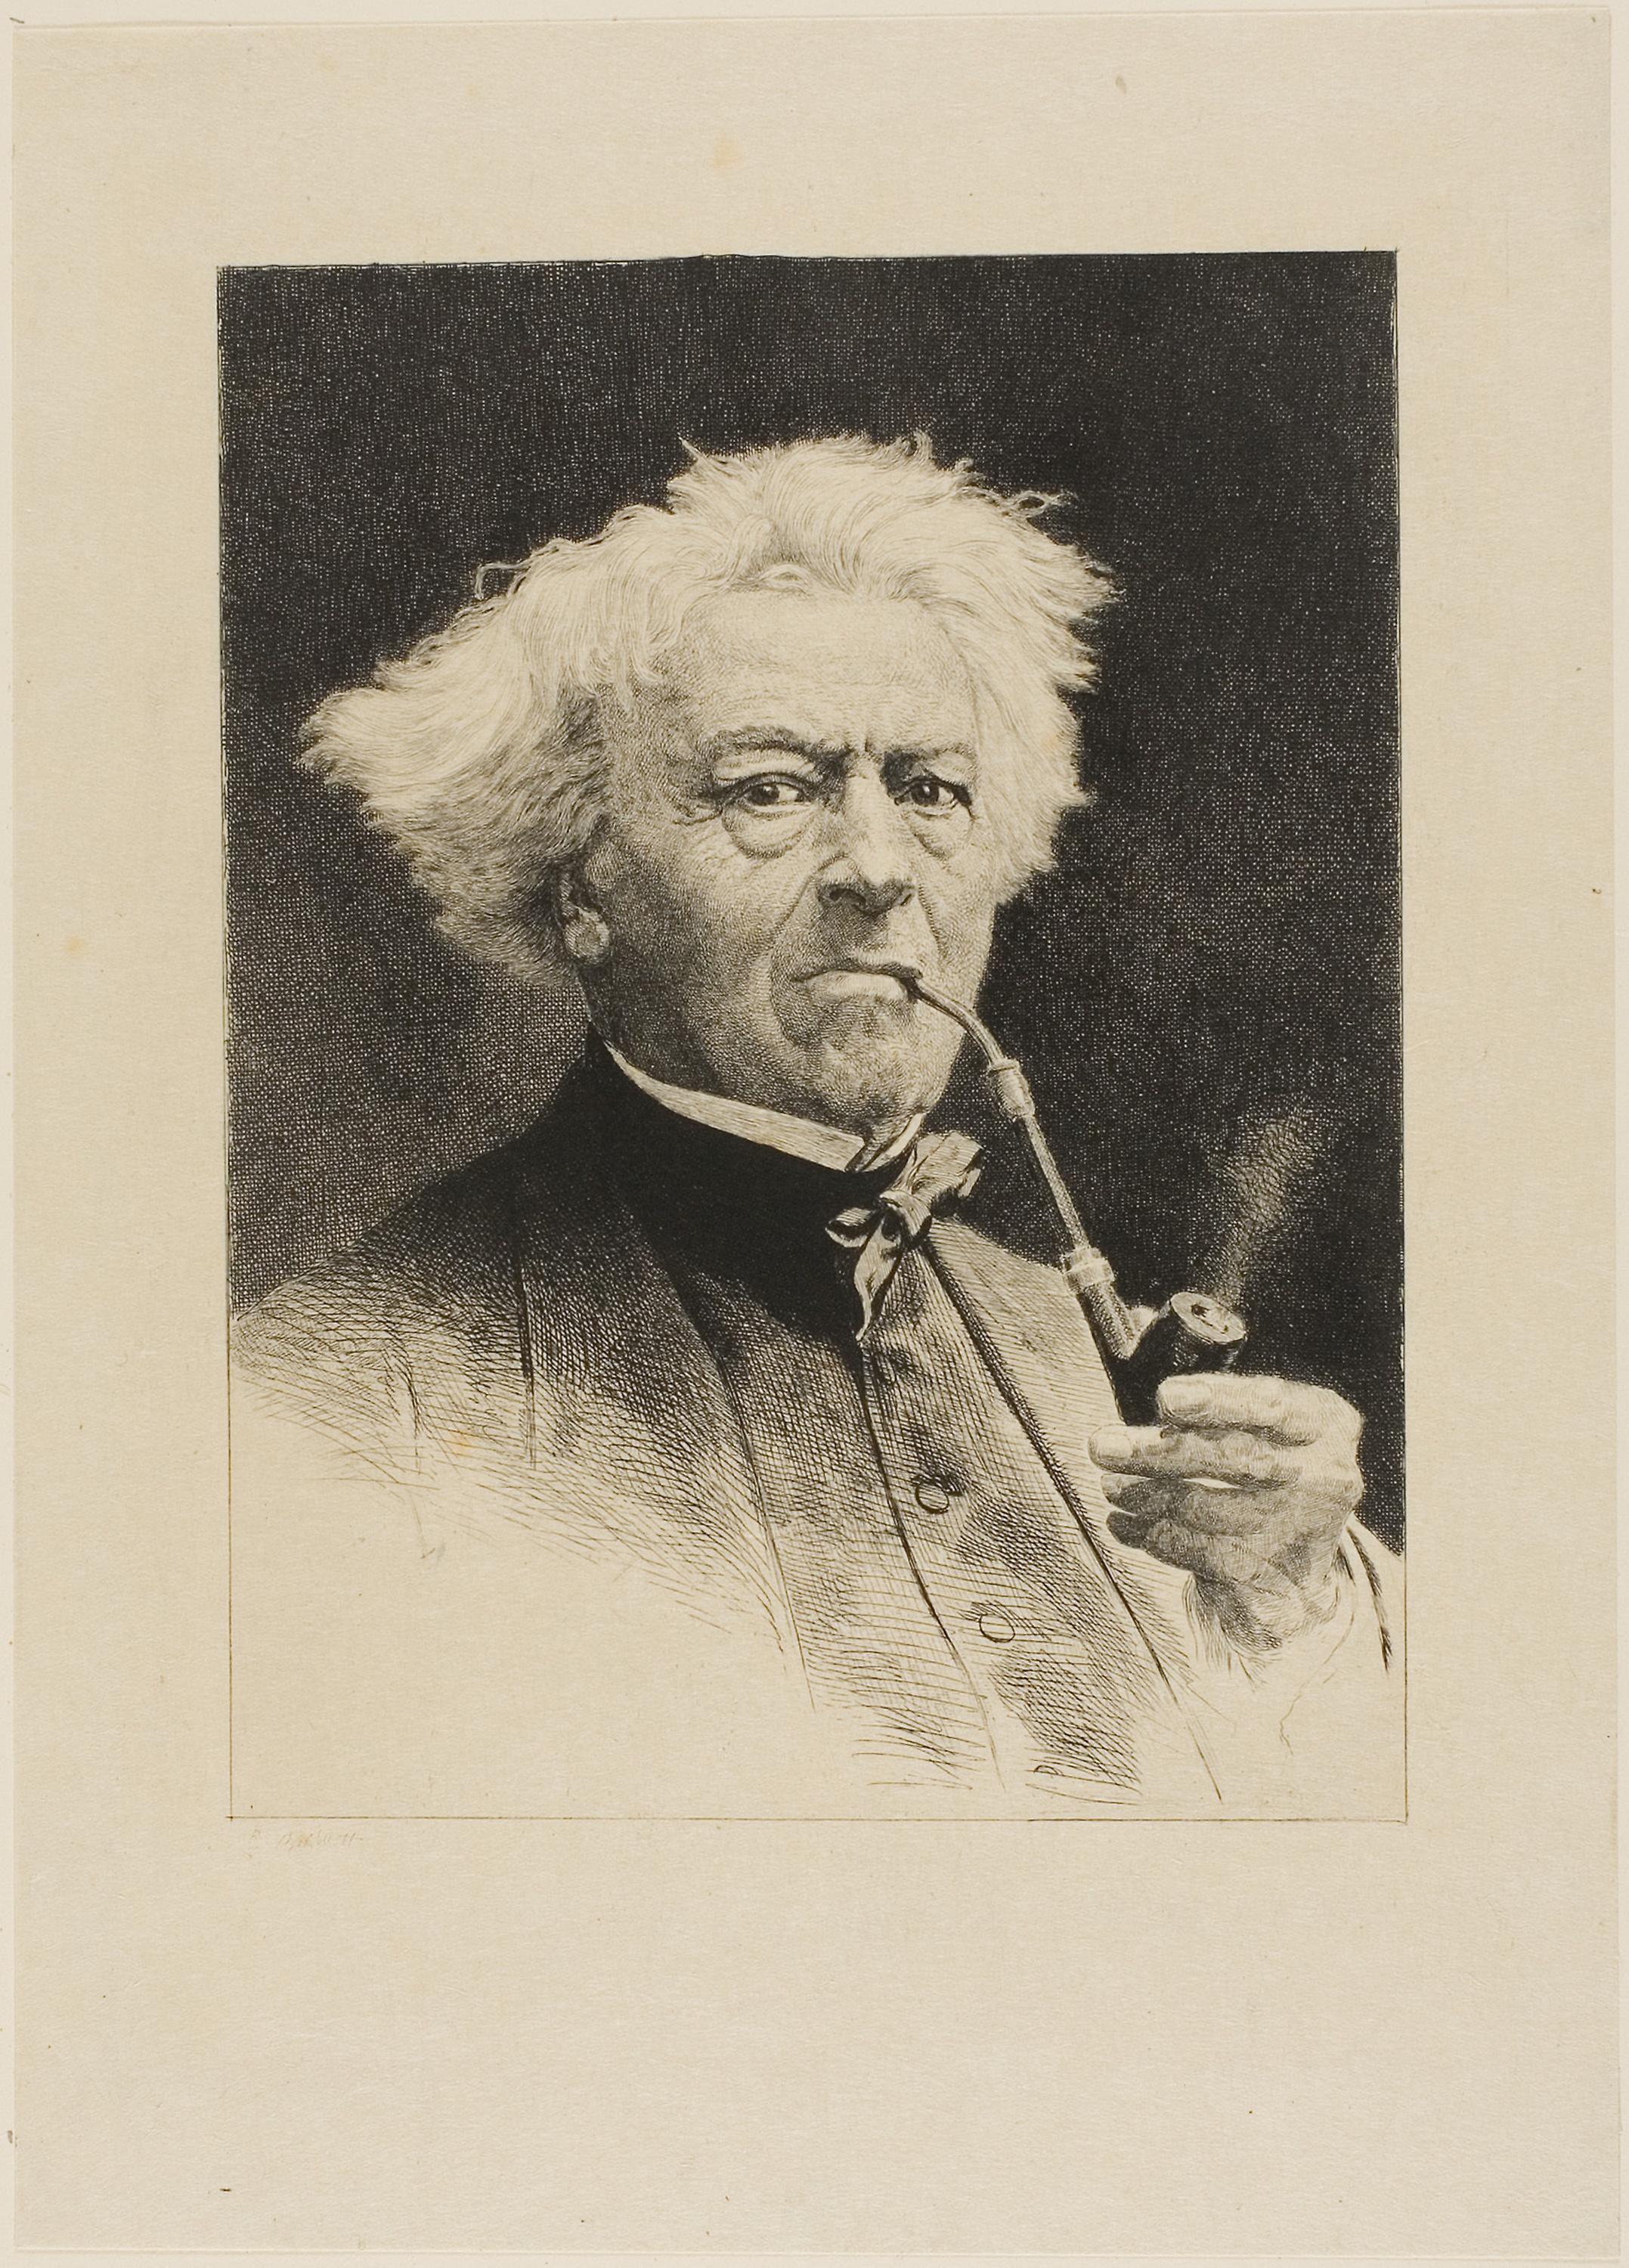
photograph, portrait, art, gentleman, vintage clothing, self portrait, human behavior, history, illustration, visual arts, picture frame, drawing, artwork, stock photography